Greg Leigh

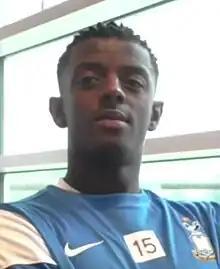
Leigh with Bradford City in 2015

Gregory Alex Leigh (born 30 September 1994) is a professional footballer who plays as a left-back for club Oxford United. Born in England, he represents Jamaica at international level.